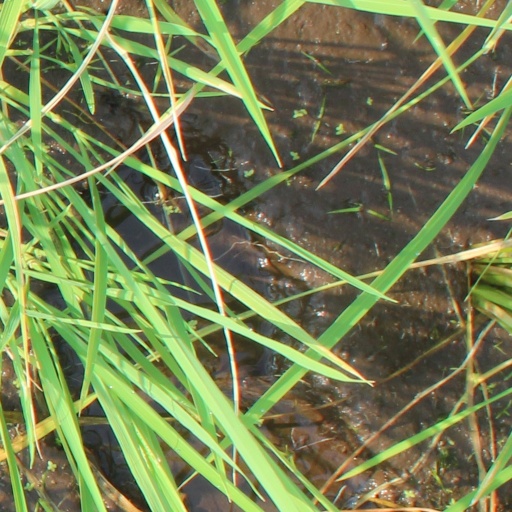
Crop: rice